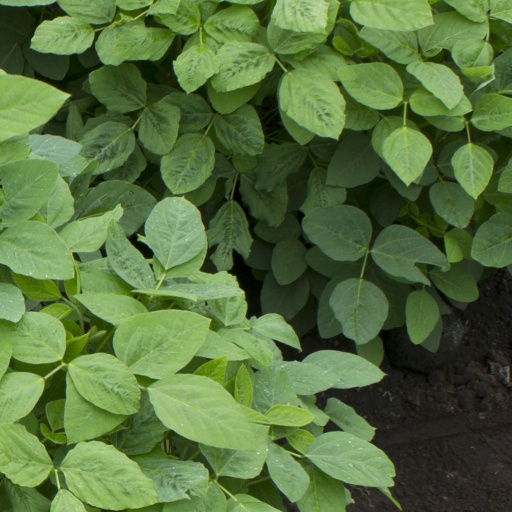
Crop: soybean